Lying in state

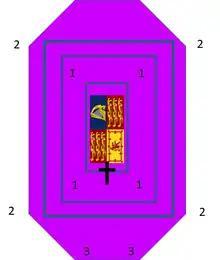
Diagram showing the positions of the guards during the lying in state prior to a State Funeral - the cross is at the head of the coffin: 1: Household Cavalry or Foot Guards 2: Yeomen of the Guard 3: Gentlemen-at-Arms or Royal Company of Archers

There are differences between lying in state at a State Funeral, and that of a Ceremonial Funeral. At a State Funeral, the guard detachment consists of ten members, with six drawn from the Sovereign's Bodyguard and four from the Household Division. The four members of the Household Division, all of whom are officers, and who are drawn either from the two regiments of the Household Cavalry (one pair from each), or one of the Foot Guards regiments, form the 'Inner Guard'; they stand one each corner of the catafalque next to the coffin. The six members of the Sovereign's Bodyguard consist of four from the Yeomen of the Guard, and two from either the Gentlemen-at-Arms or the Royal Company of Archers, and form the 'Outer Guard'. The Yeomen of the Guard take position at the corners of the dais on which the catafalque is mounted, outside the officers from the Household Division, while the final two take position on the dais at the foot of the coffin.